Emil Engelmüller

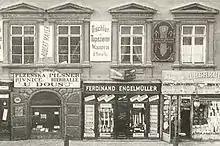
Engelmüller Prague store in 1909

Emil Engelmüller (4 October 1873 – 11 April 1944) was a Czech entrepreneur, founder of the Engelmüller leather gloves company and motoring enthusiast.